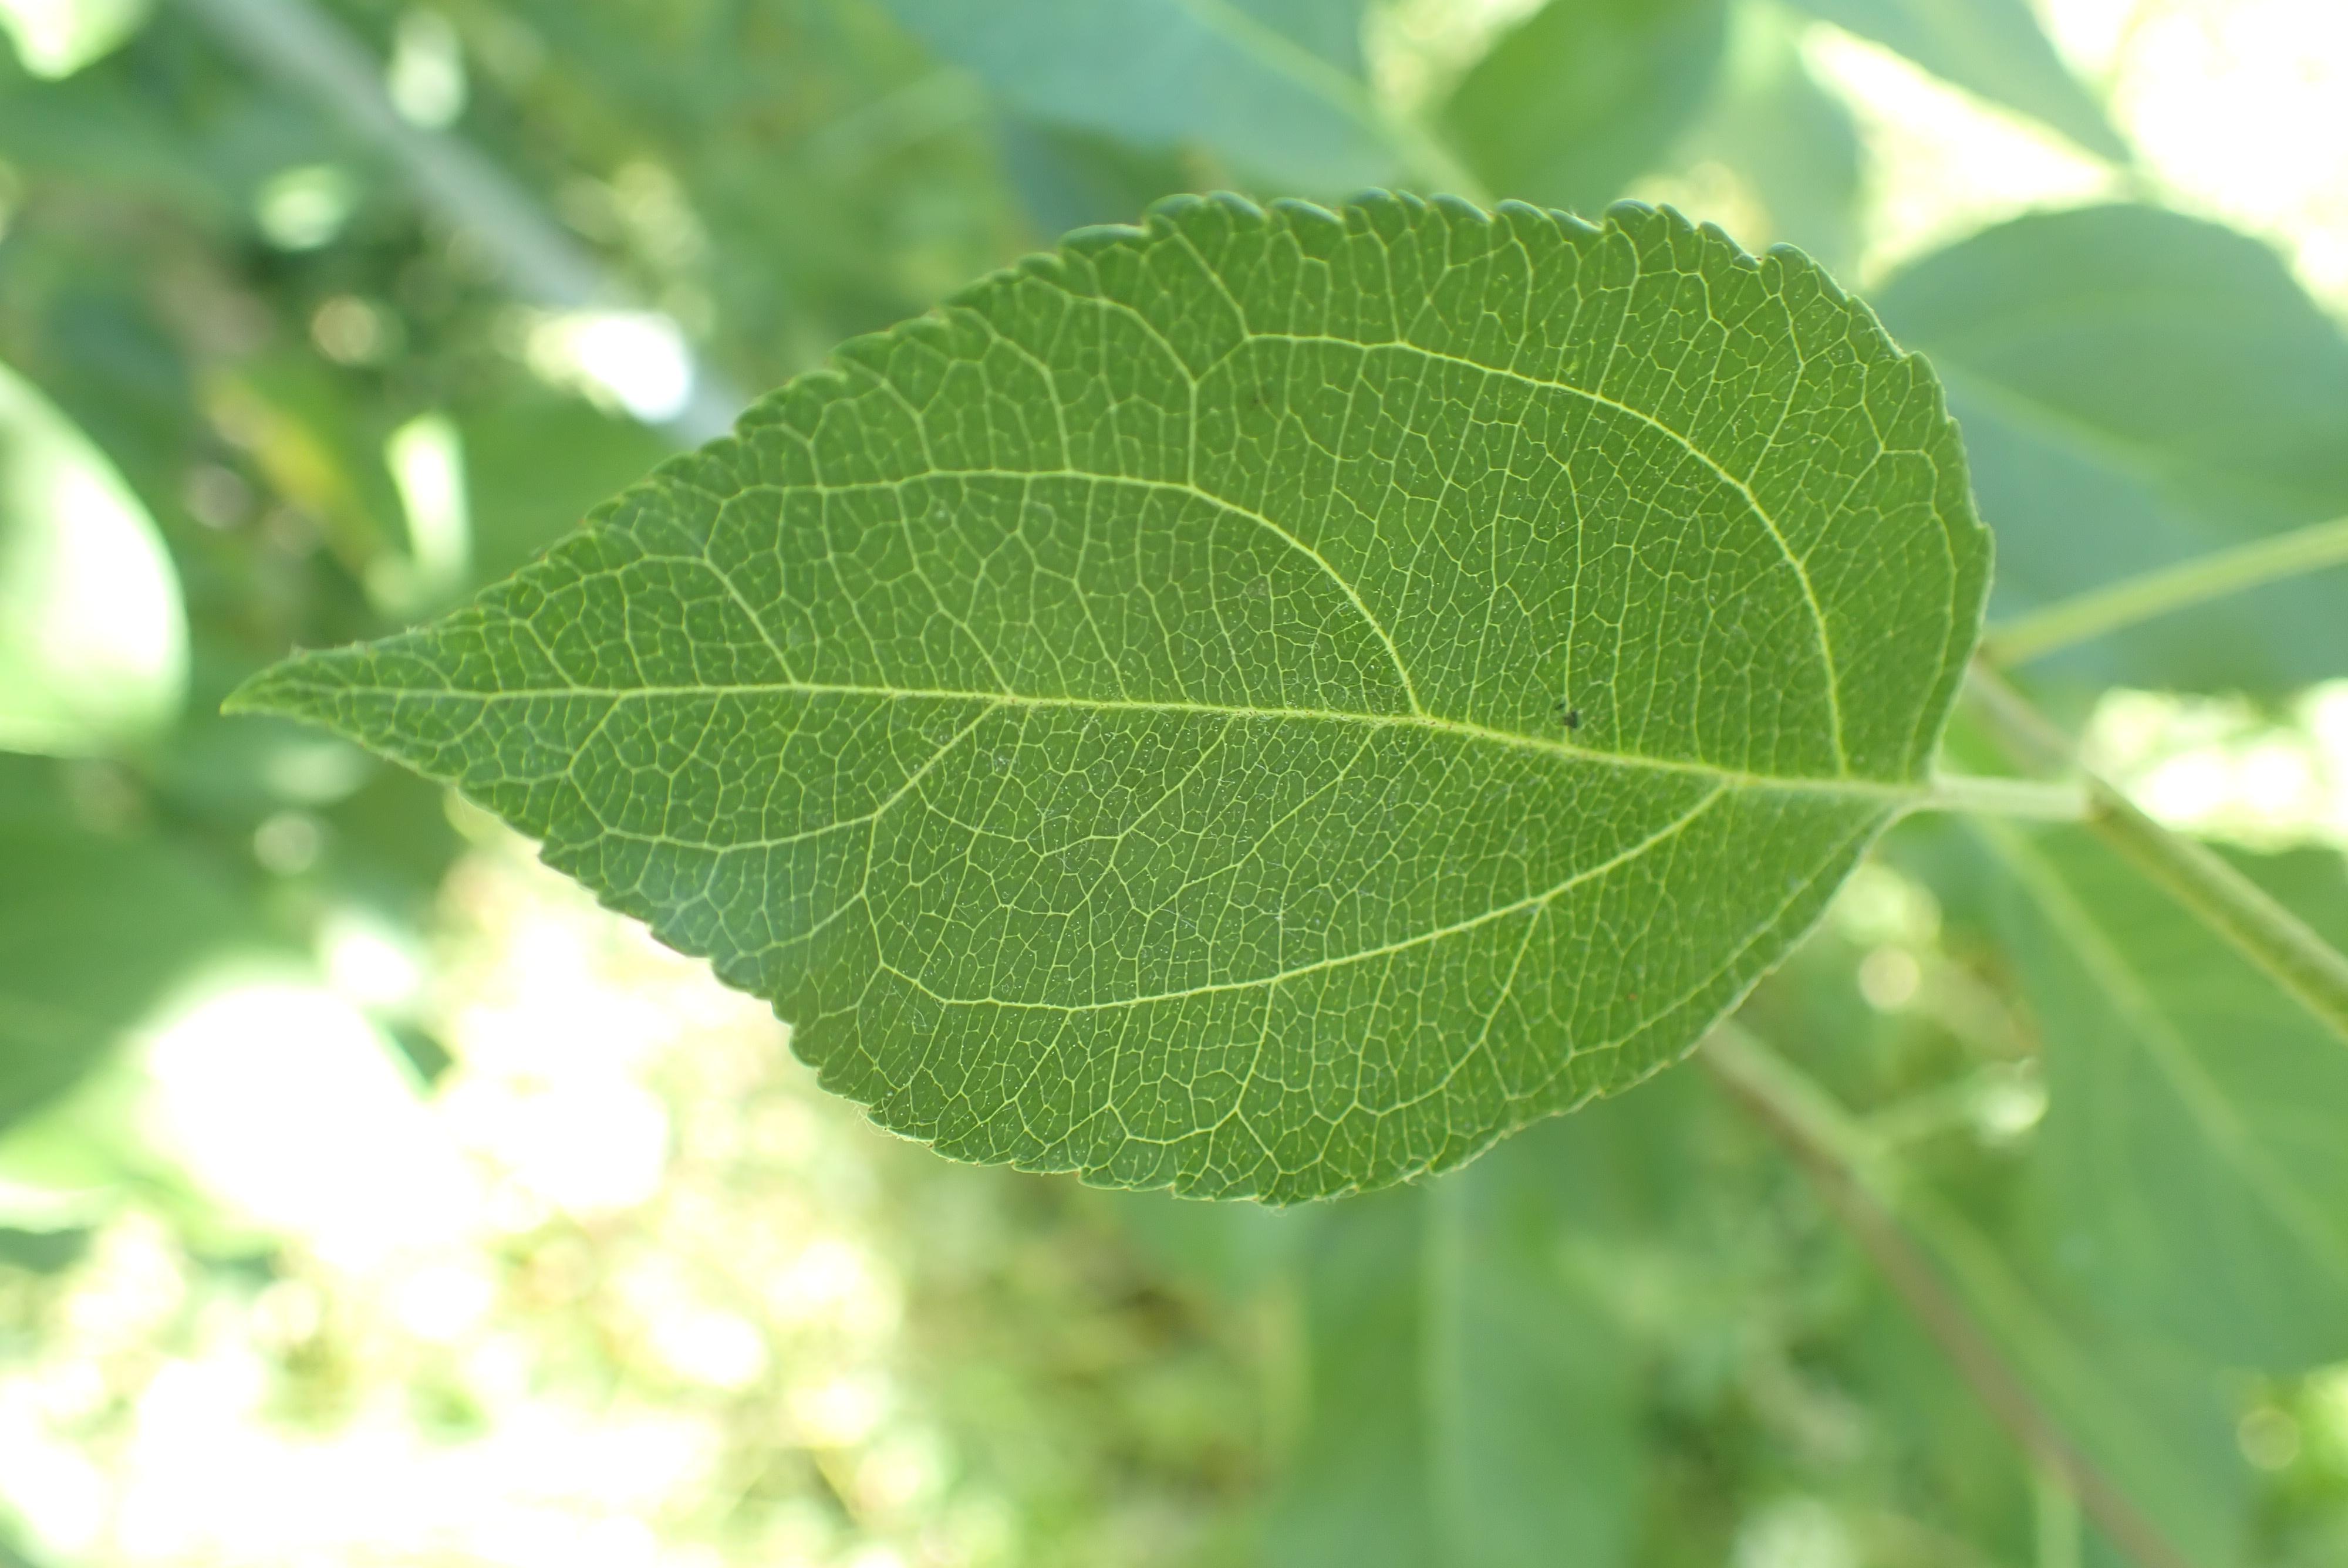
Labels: healthy